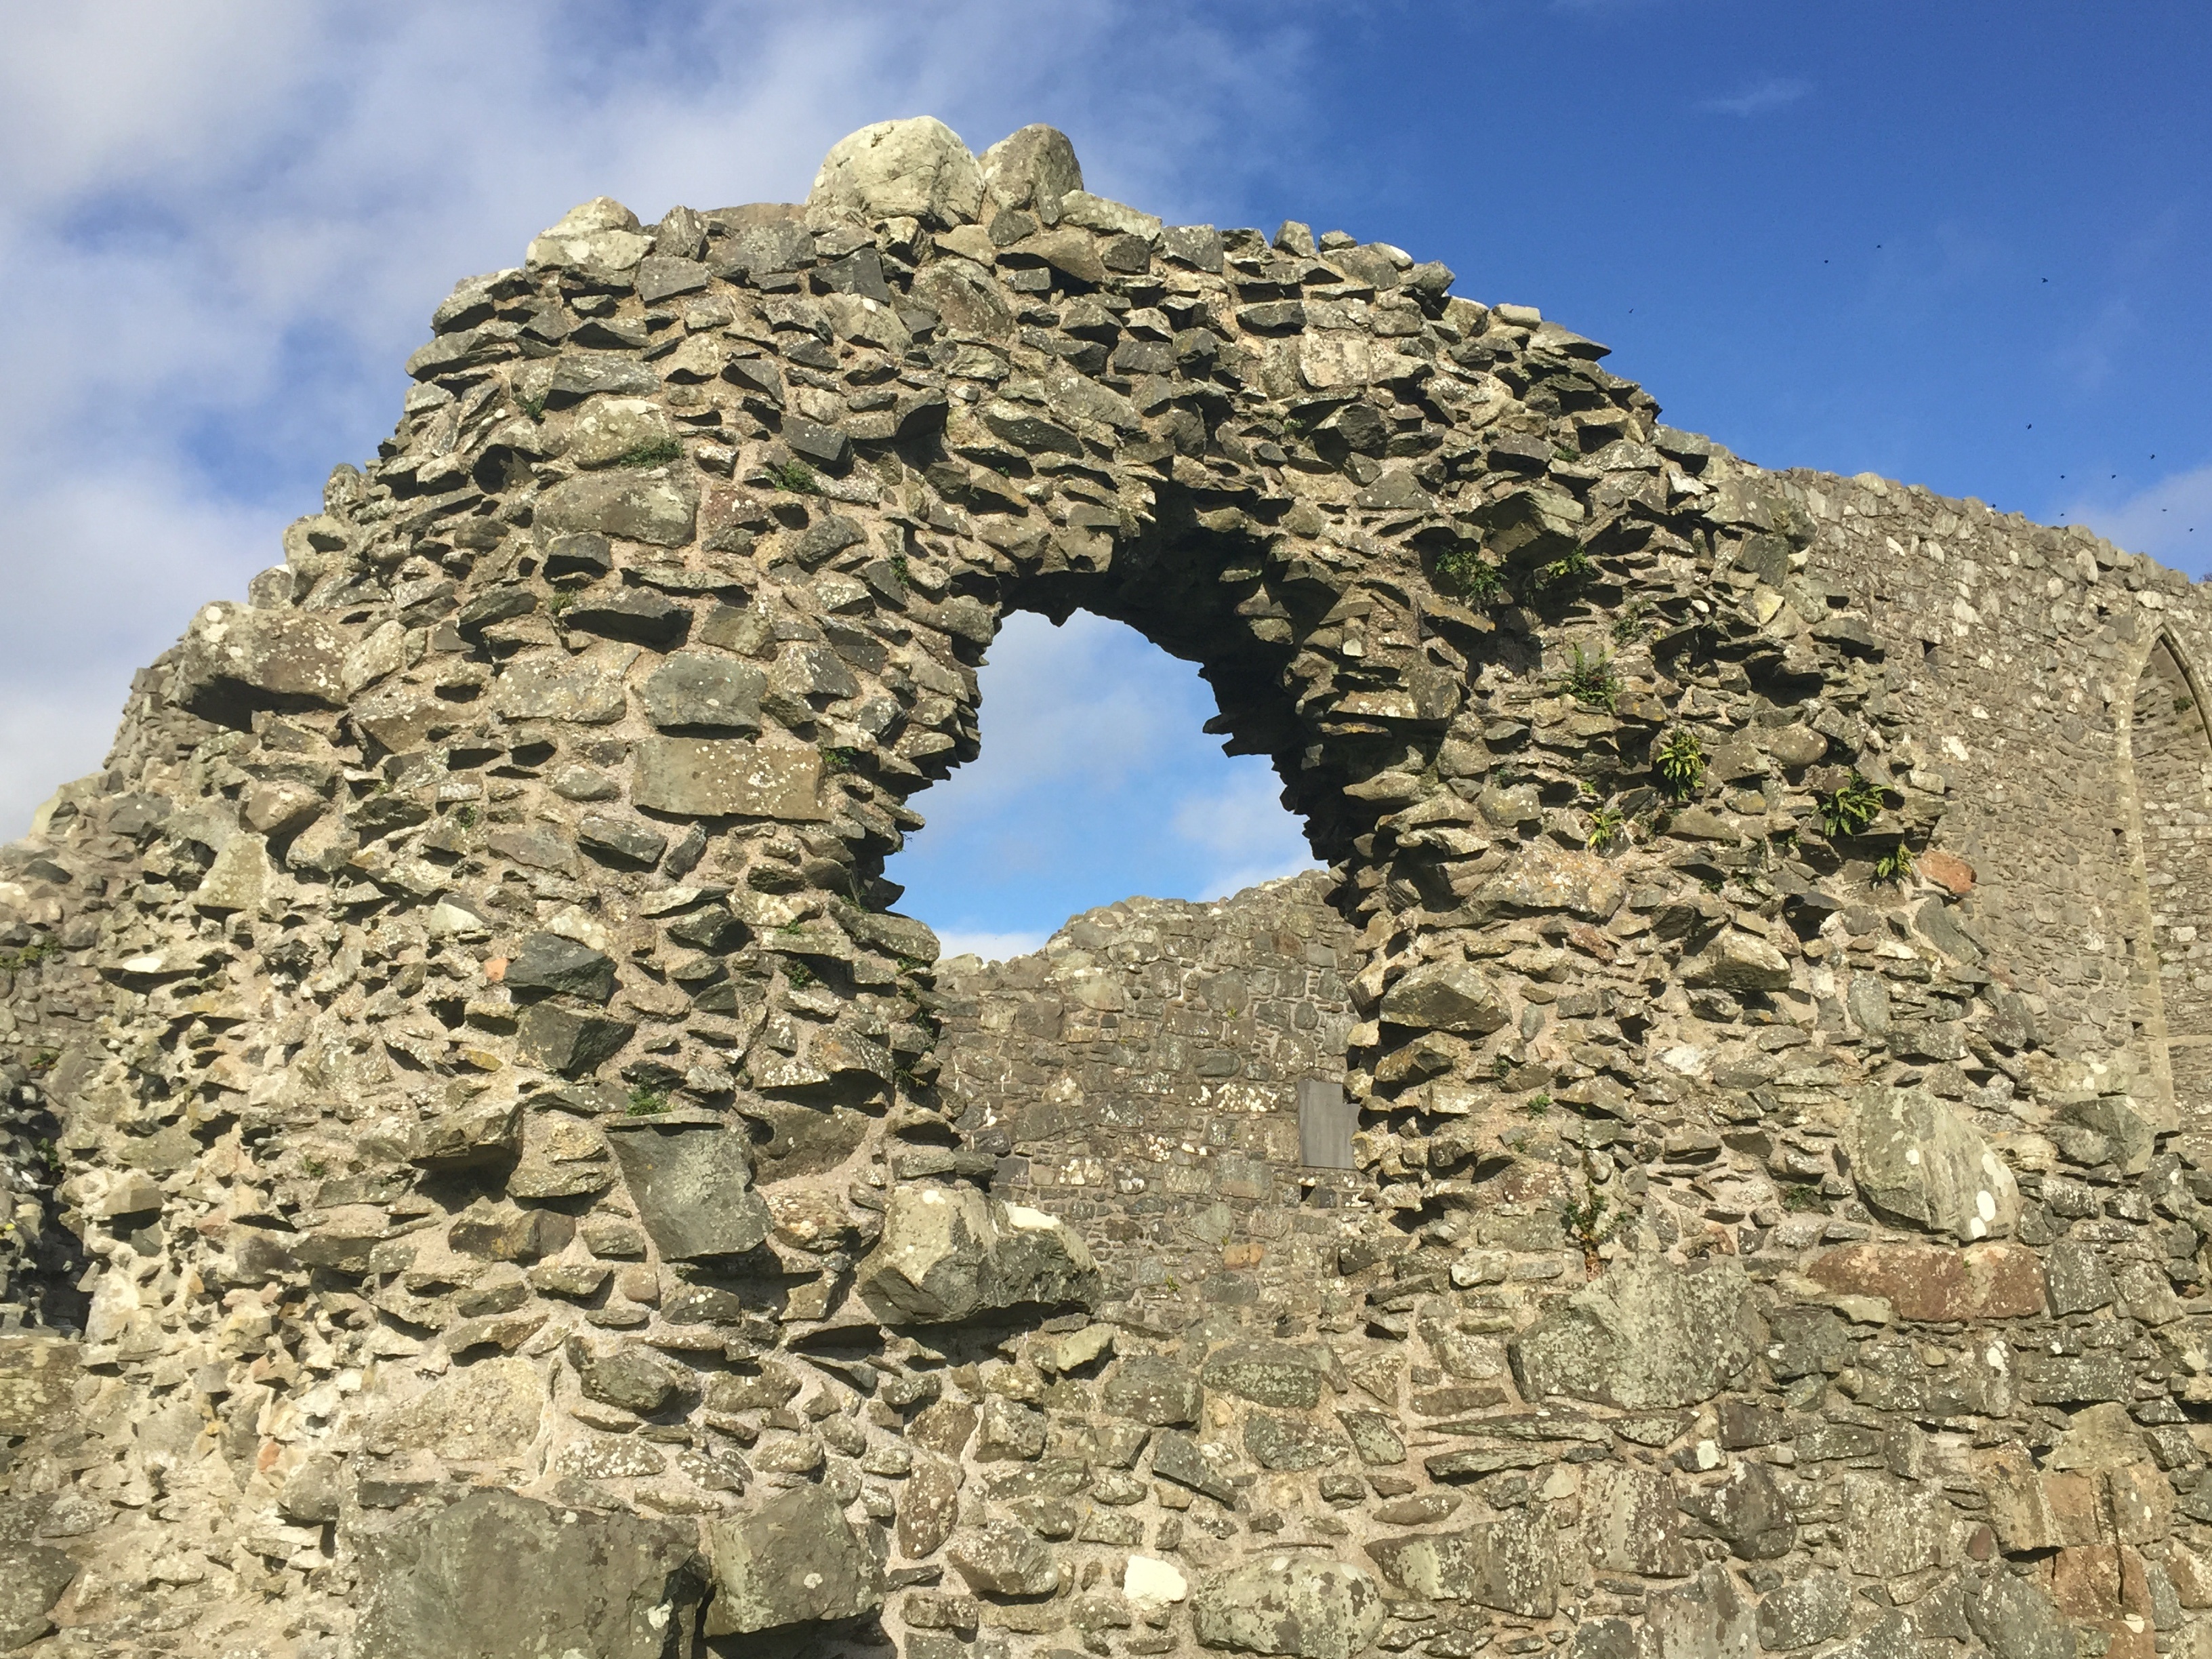
rock, mountain, sky, hole, window, monument, formation, arch, ruin, stones, stone arch, geology, stacked, ruins, plateau, ireland, archaeological site, historic site, ancient history